2011 Russian legislative election

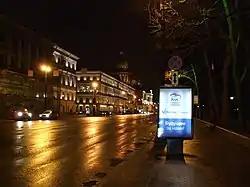

During and after the election international media and local independent websites reported serious irregularities during the election, including ballot stuffing, misuse of state resources, media bias and lack of impartiality by the election commission. The Russian state-owned news agency RIA Novosti reported more than 1,100 official complaints filed of election irregularities across the country, including vote fraud, obstruction of observers and illegal campaigning.